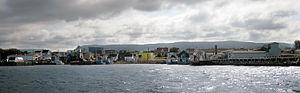
Vue de Chéticamp.